Brij Mohan Amar Rahe

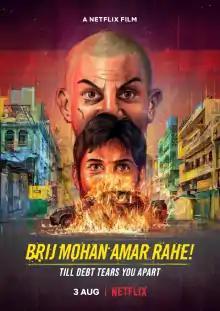
Official poster

Brij Mohan Amar Rahe is a 2018 Indian Hindi-language action comedy film directed and co-written by Nikhil Nagesh Bhat. The film stars Arjun Mathur, Nidhi Singh, Sheetal Thakur, Manav Vij, Sunny Hinduja, Vijayant Kohli and Yogendra Tikku in key roles.